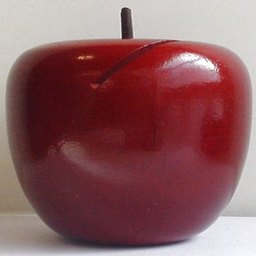
Label: Apple